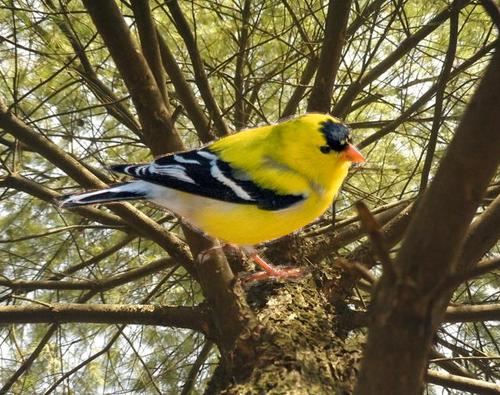
Bird species: American_Goldfinch
Bird type: landbird
Background: land